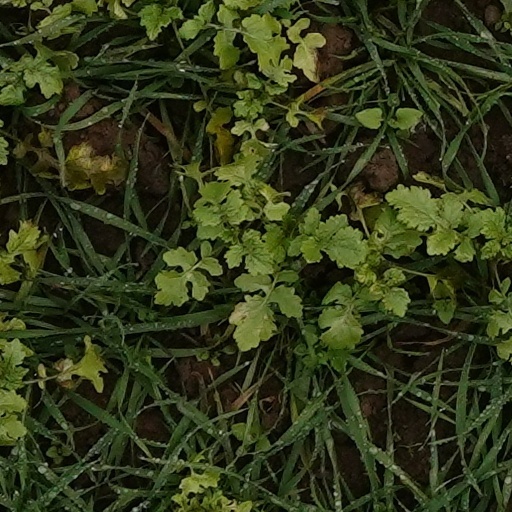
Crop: wheat